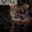
Label: tiger